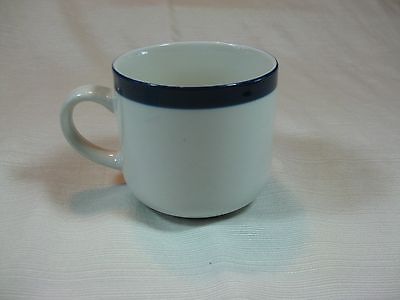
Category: mug